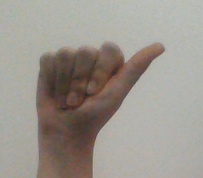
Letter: dhad